U.S. Route 20

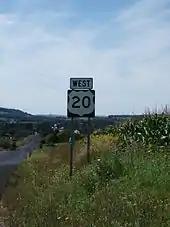
US 20 marker, east of Sangerfield, New York

In New York, US 20 runs roughly parallel to the New York State Thruway (I-90) throughout the state. The route runs concurrently with New York State Route 5 twice, with the second overlap extending across Western and Central New York from Avon to Auburn running along the top of the Finger Lakes crossing Canandaigua and Seneca Falls along the way. US 20 runs across the rural Cherry Valley Turnpike between Skaneateles and Albany. US 20 was also known as the Boston-Buffalo highway prior to the construction of the New York Thruway and Massachusetts Turnpike.